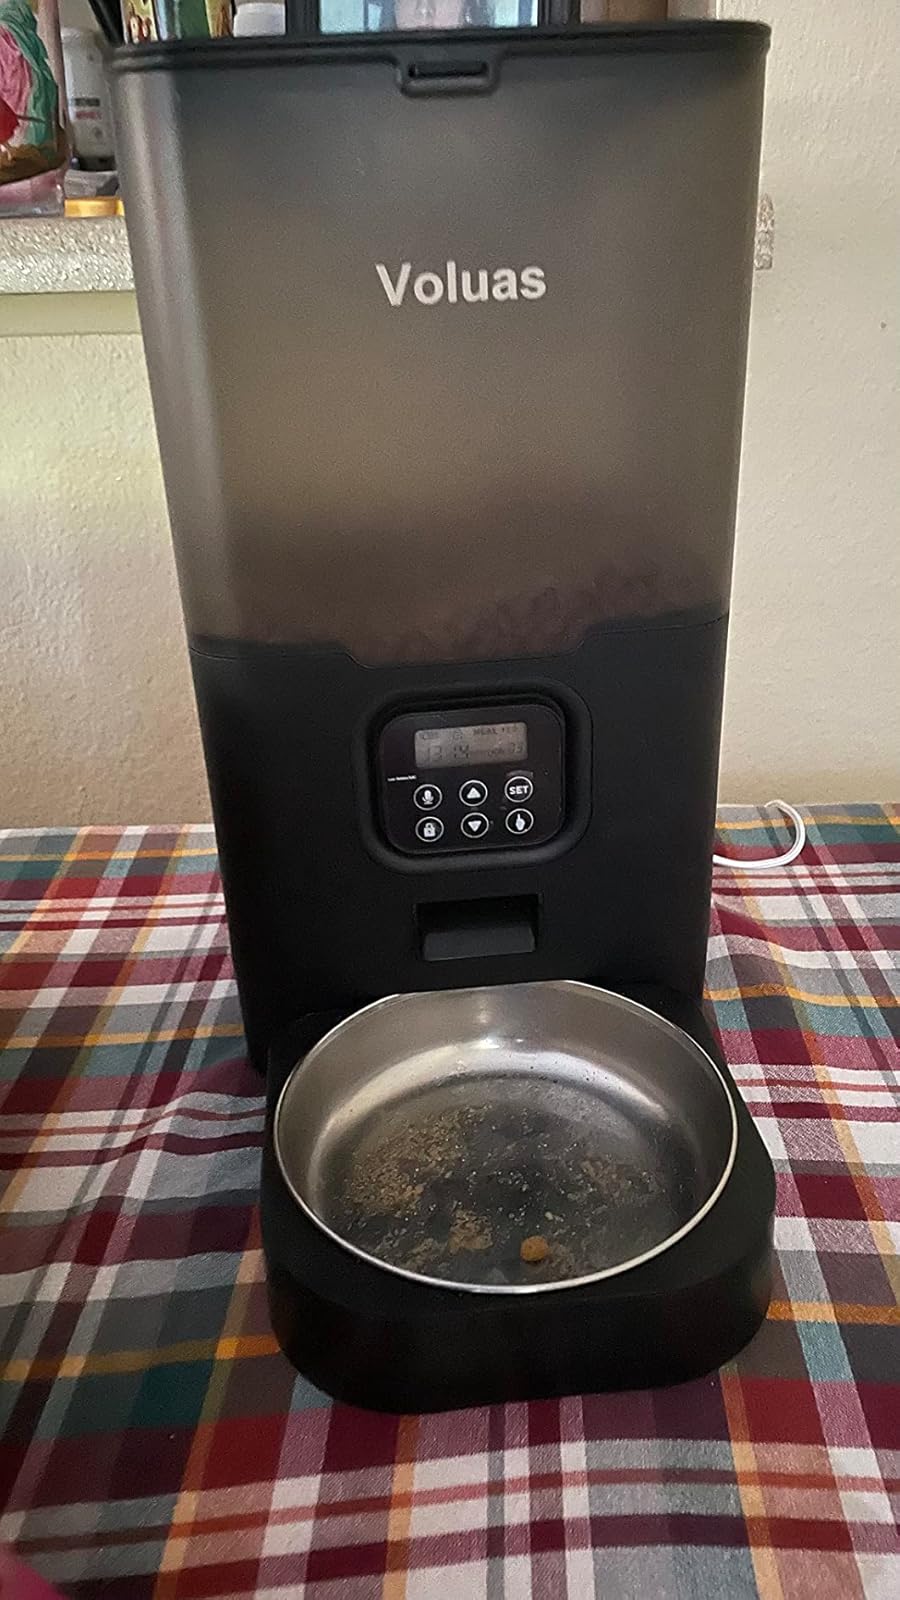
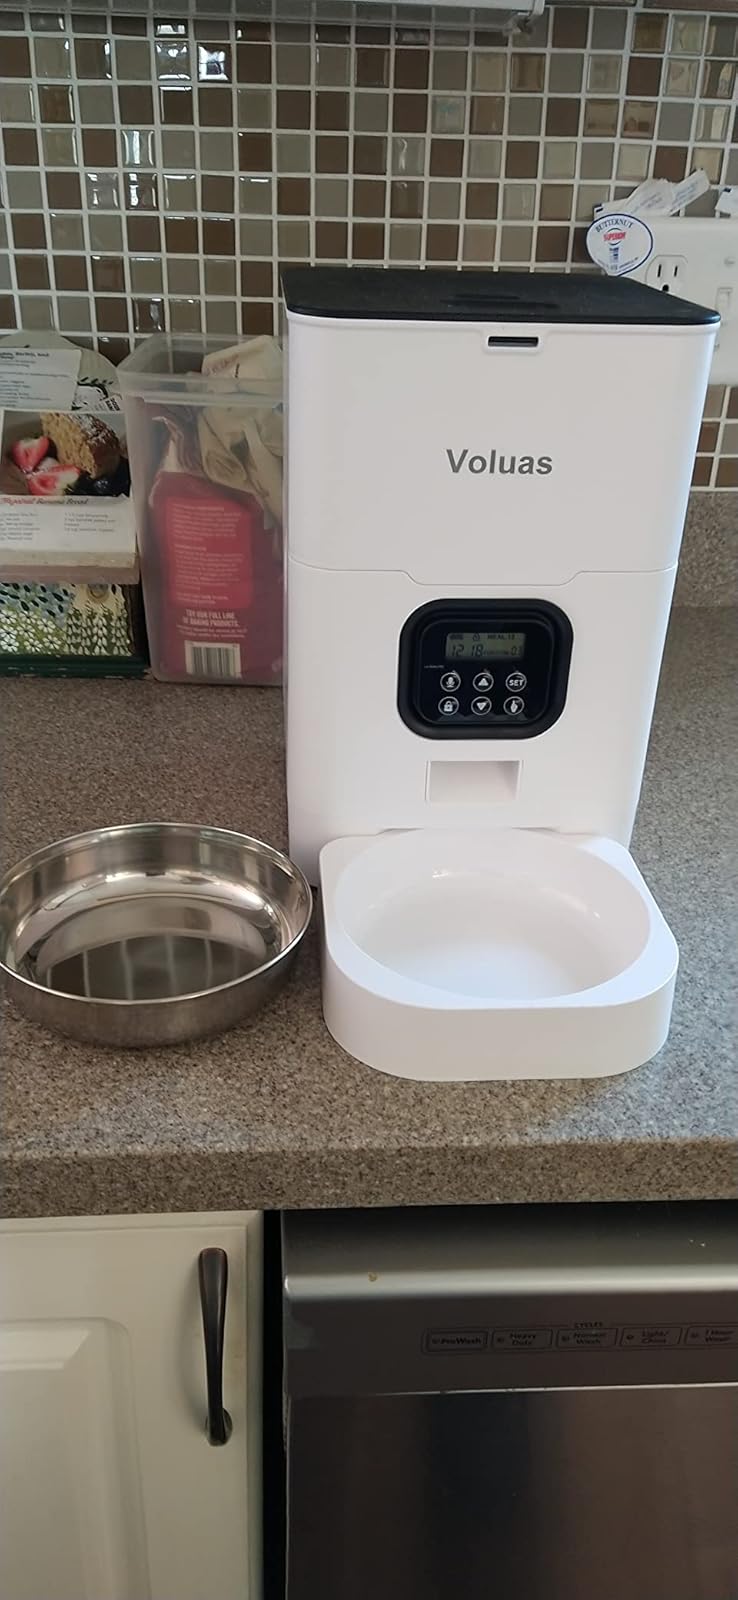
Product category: items_feeder
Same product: no